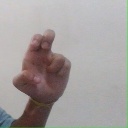
अक्षर: अ